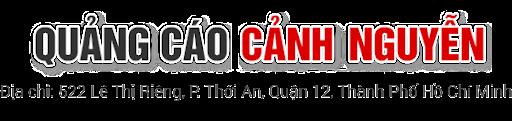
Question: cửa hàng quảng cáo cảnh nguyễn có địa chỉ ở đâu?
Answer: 522 lê thị riêng, phường thới an, quận 12, thành phố hồ chí minh